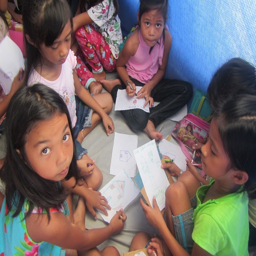
plan responds to tropical cyclone in part by providing child friendly spaces which are crucial in an emergency .